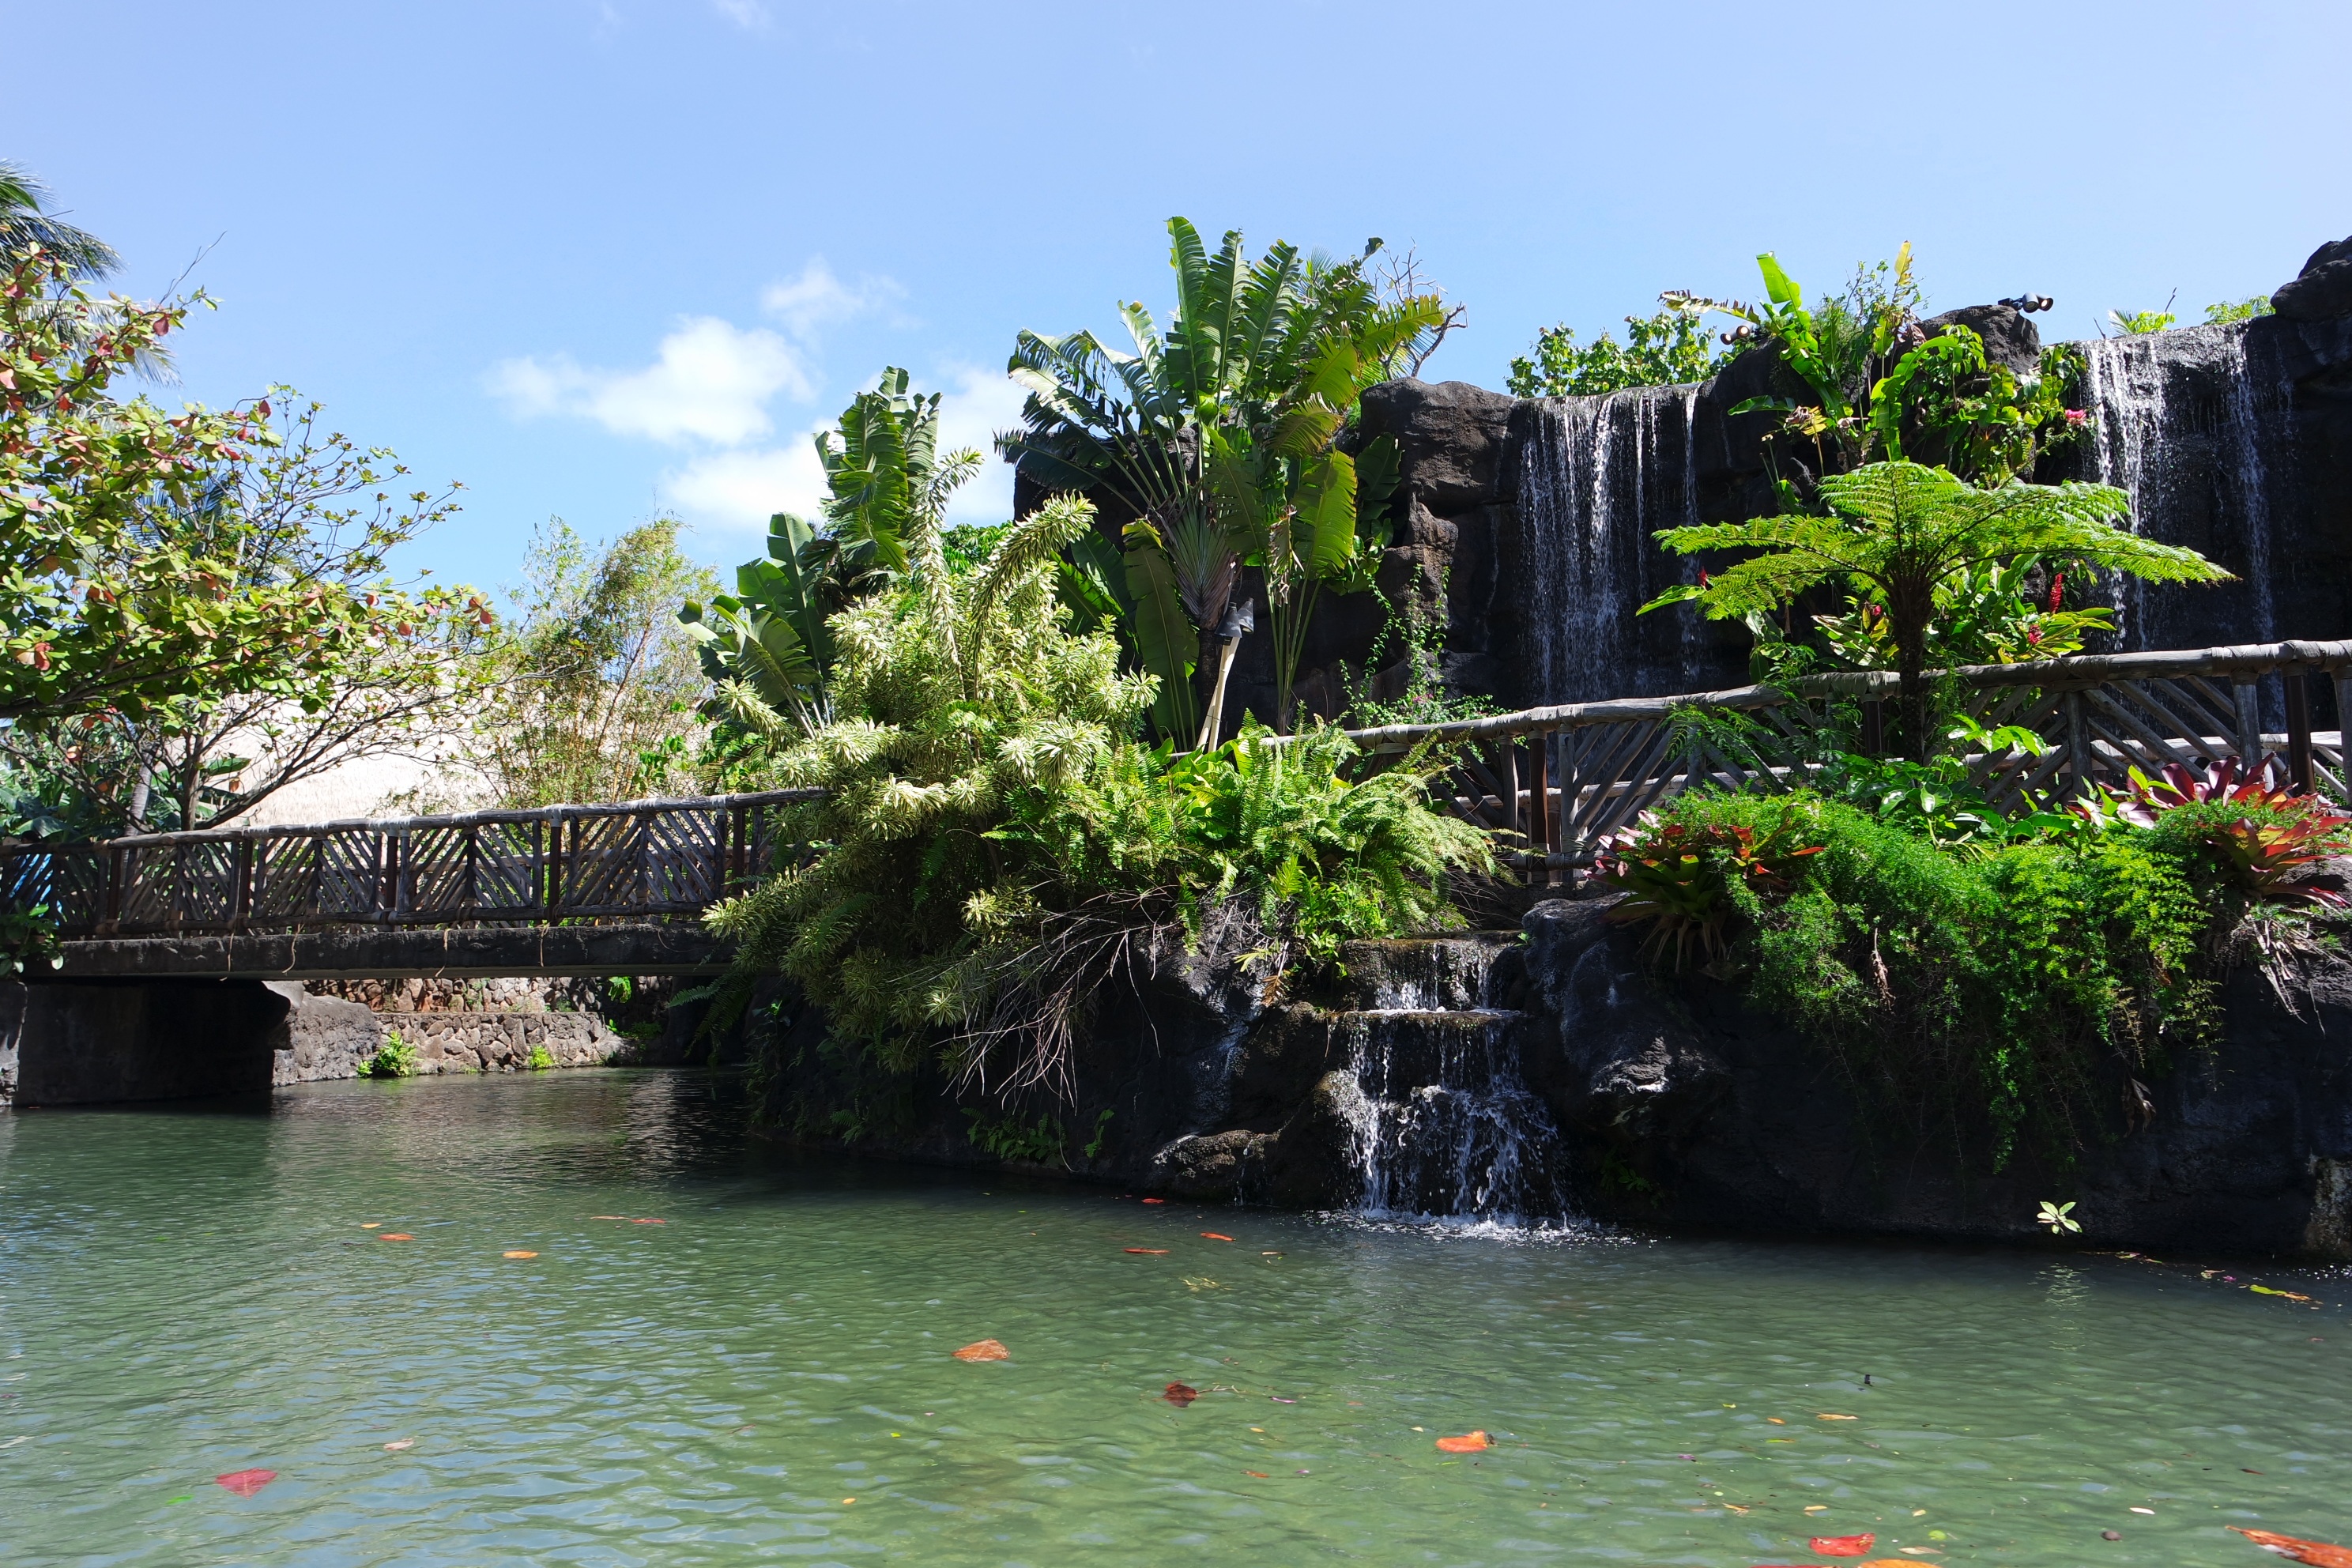
tree, water, waterfall, bridge, flower, lake, river, vacation, pond, jungle, tropical, park, hawaii, garden, tourism, waterway, body of water, tropics, water feature, arecales